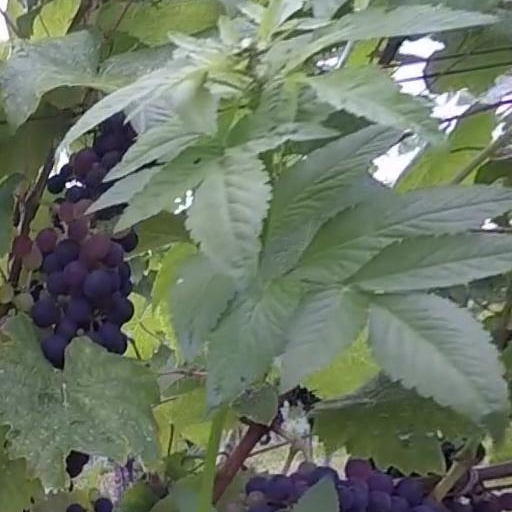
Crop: grape